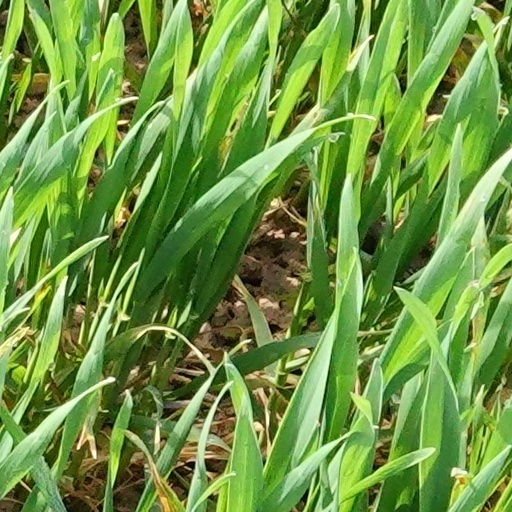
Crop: wheat